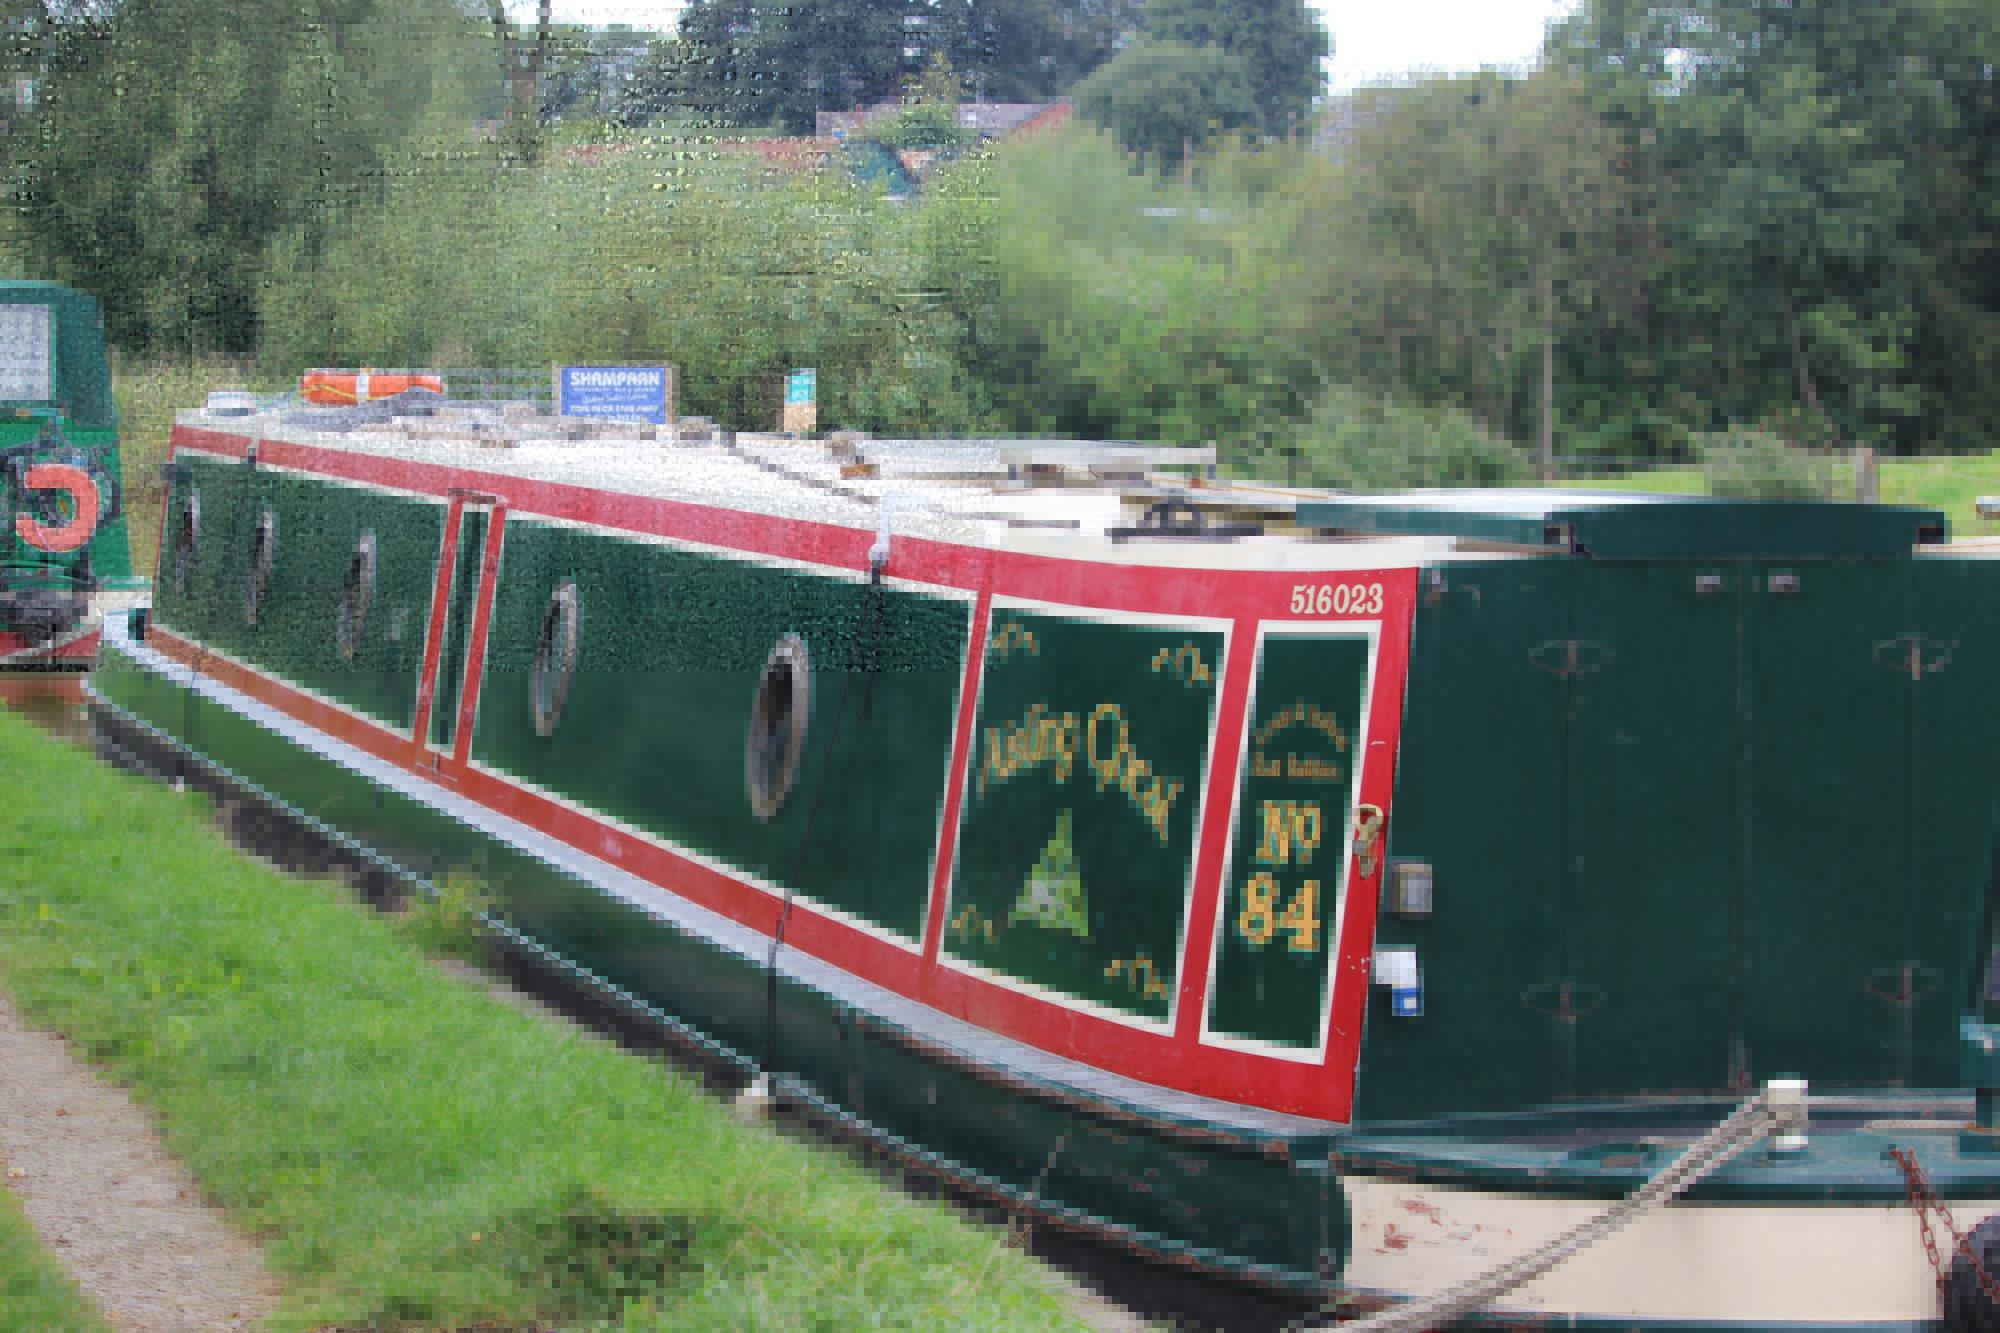
boat, canal, ship, transport, vehicle, cargo ship, waterway, ferry, channel, watercraft, sandbach, cheshireringcanalswalk, trentmerseycanal, wheelockwharf, wheelock, kidsgrovetomiddlewich, barge, rolling stock